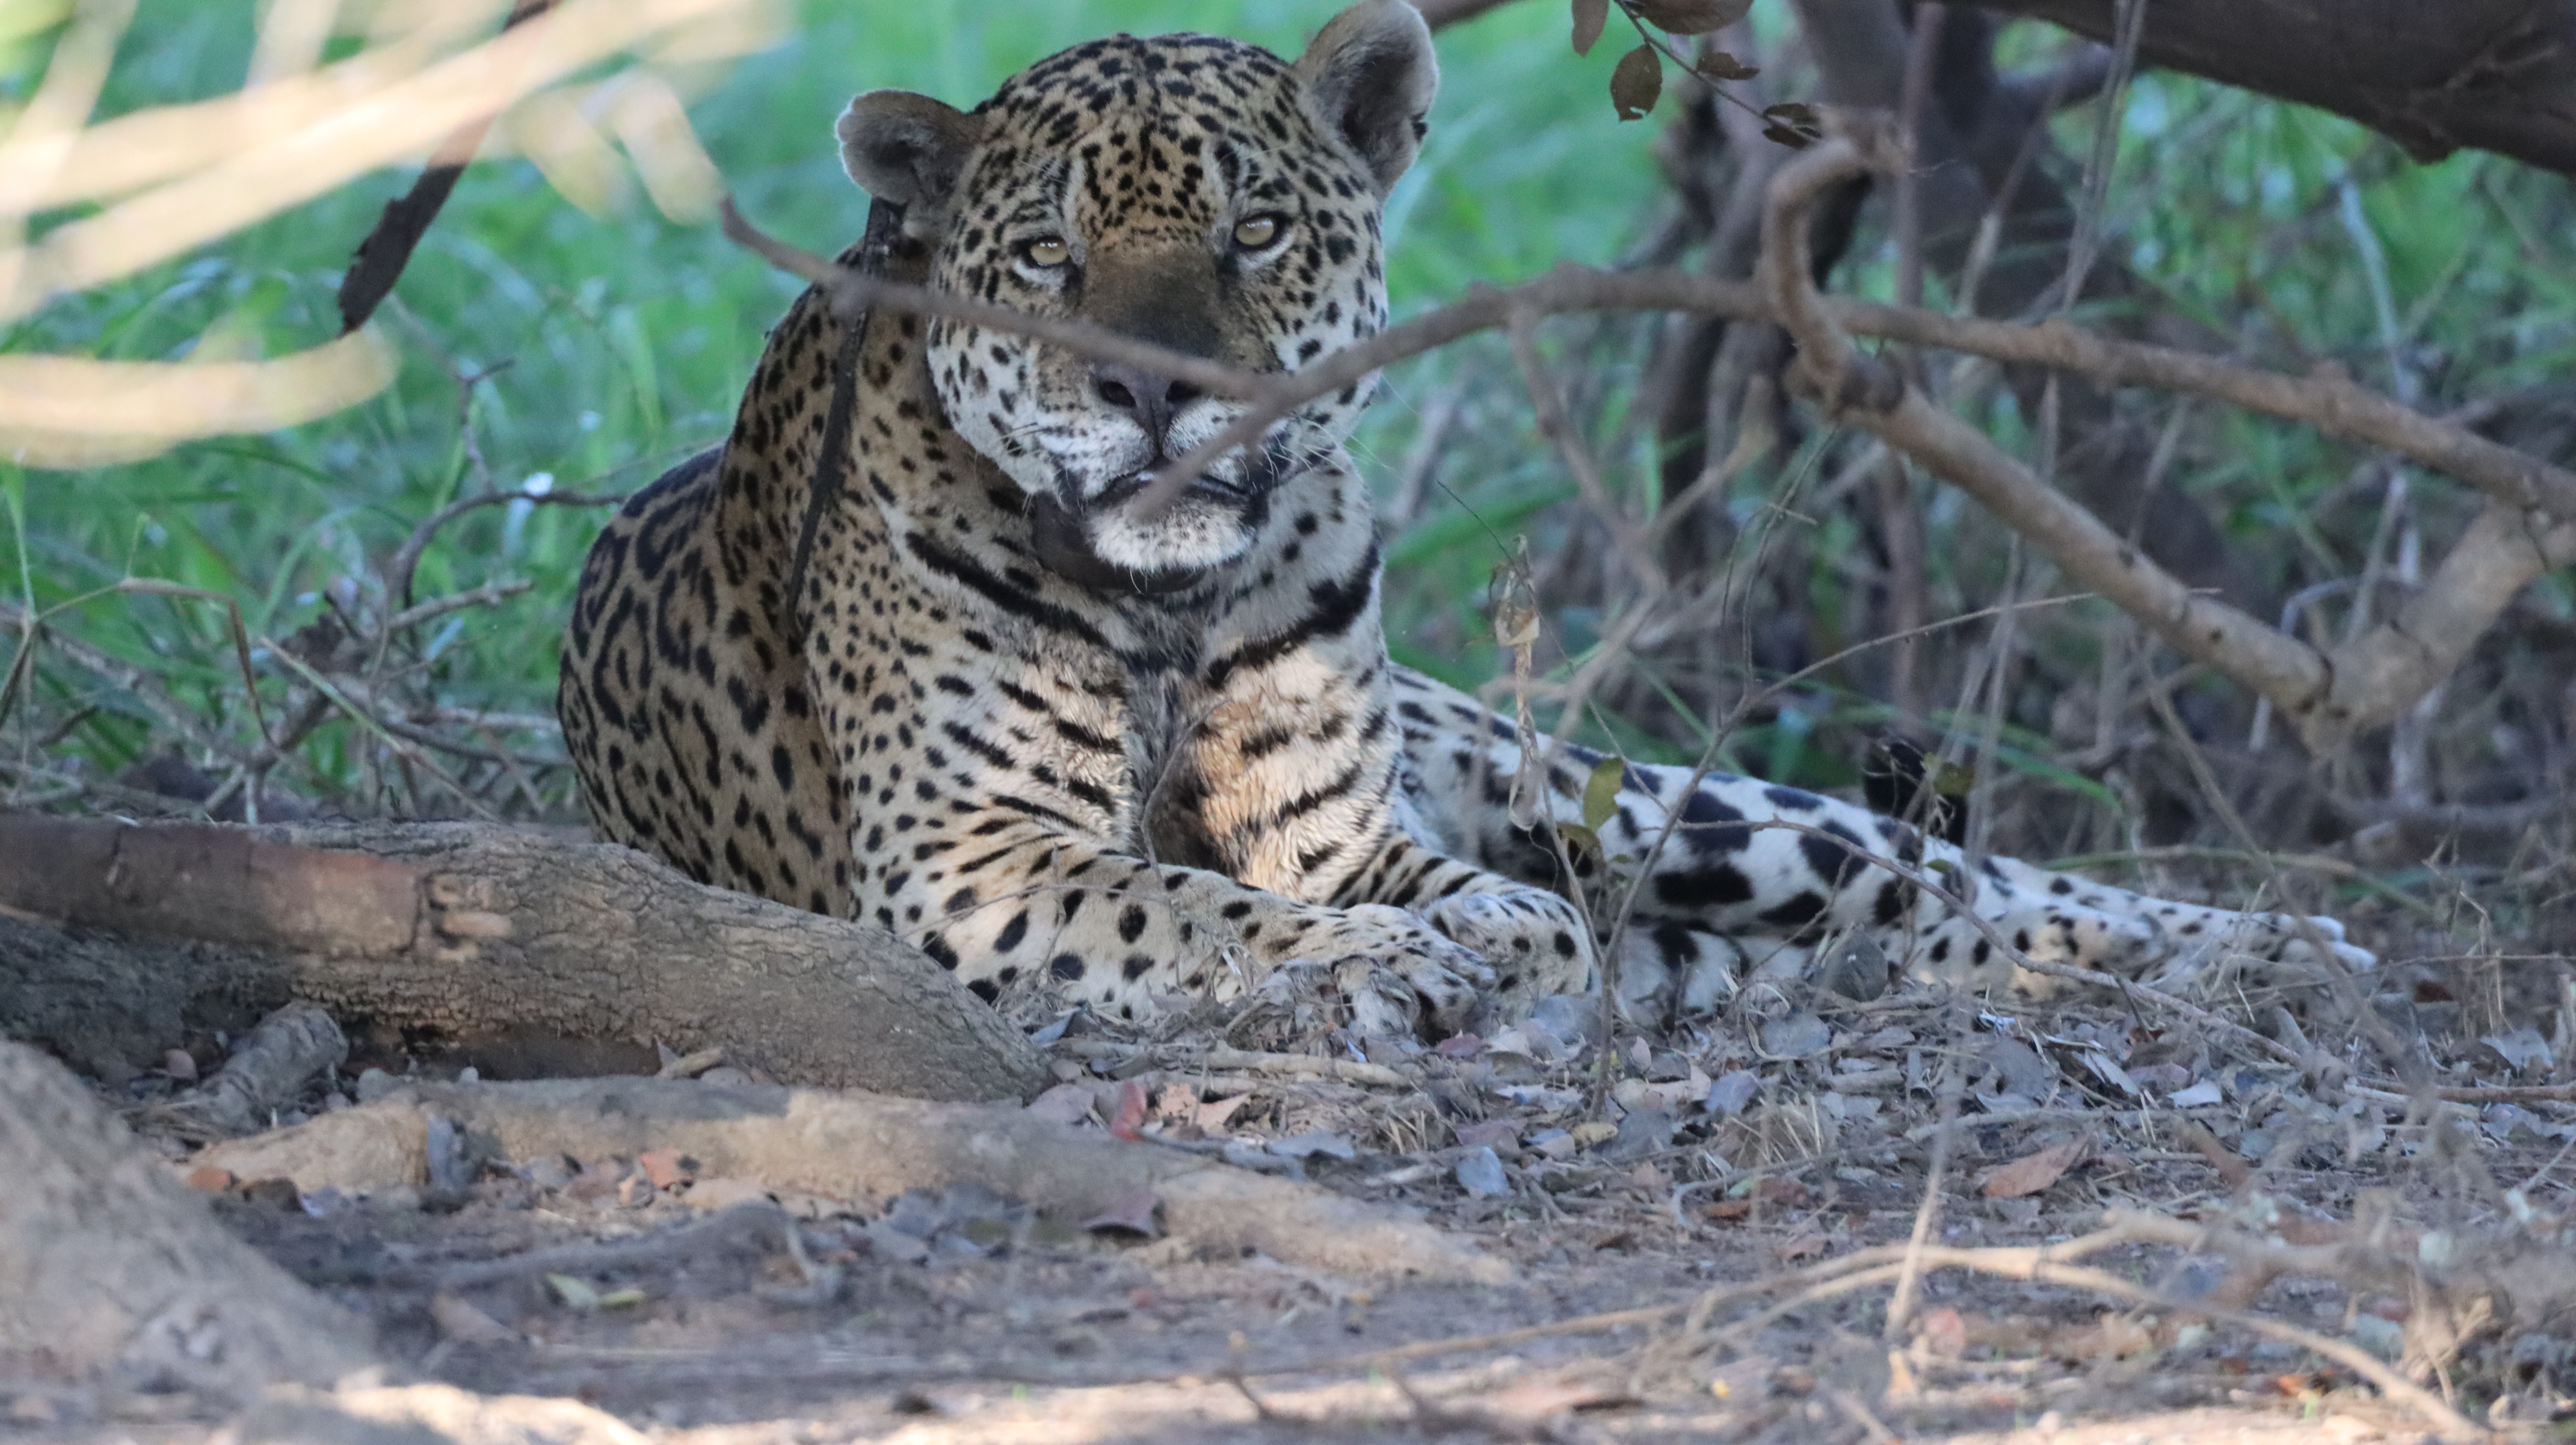
Jaguar: Ousado